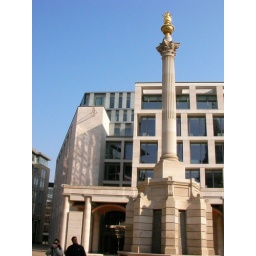
When the sun is shinning and the sky is blue it seems more like being in continental Europe than London.